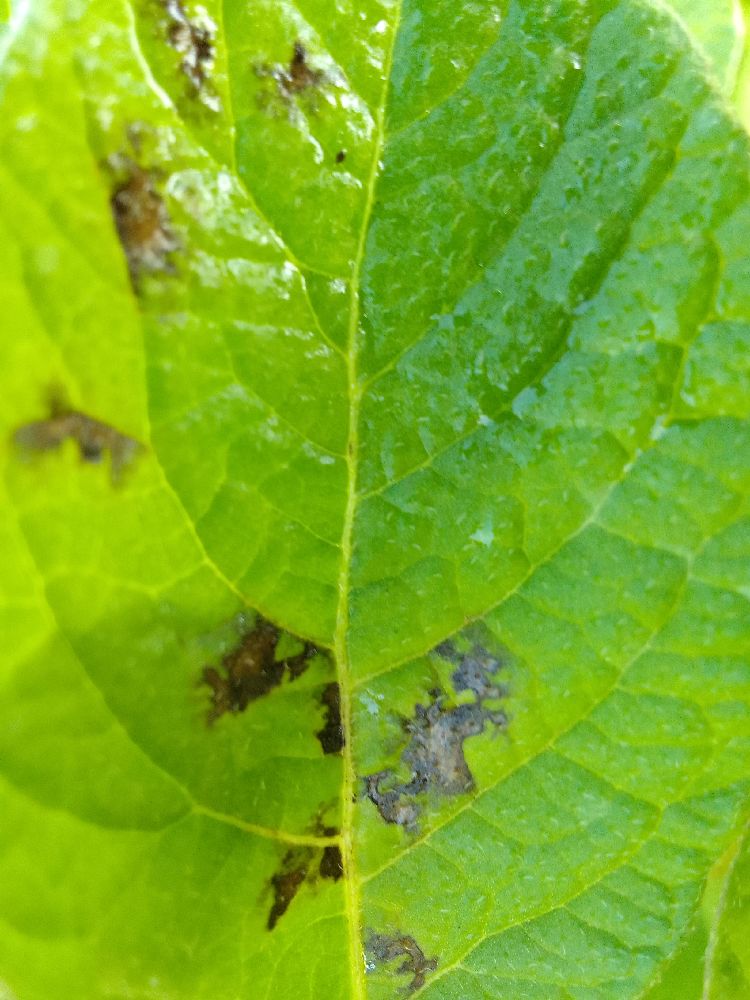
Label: Early blight